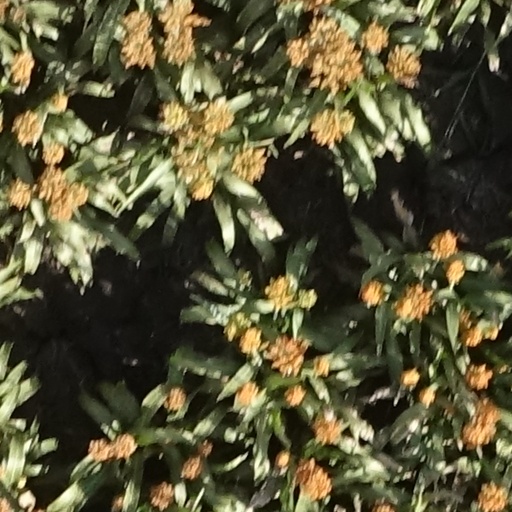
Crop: sorghum